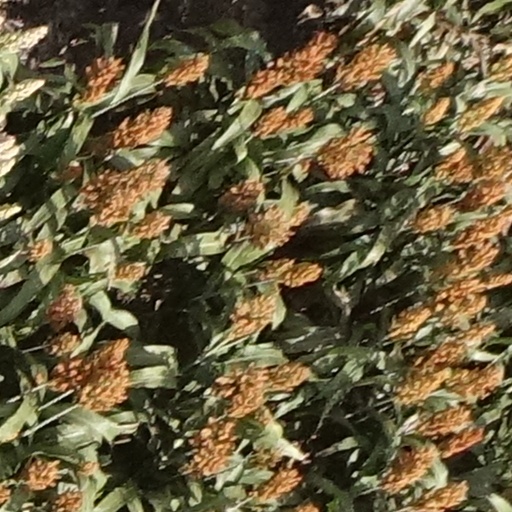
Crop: sorghum